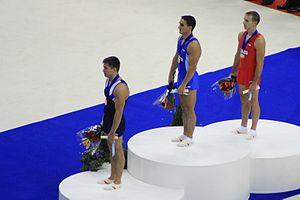
Le 41ᵉ championnat du monde de gymnastique artistique a lieu à Londres au Royaume-Uni du 13 au 18 octobre 2009. Pour cette édition, il n'y a pas de compétition par équipe. Son format est identique à celui des Championnats du monde de gymnastique artistique 2005 qui avait eu lieu à Melbourne. Le championnat commence par le tour de qualification, qui détermine les 24 hommes et 24 femmes qui disputent la finale du concours général individuel ainsi que les huit meilleurs concurrents à chaque agrès qui participent aux finales par engins.